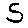
Label: 5